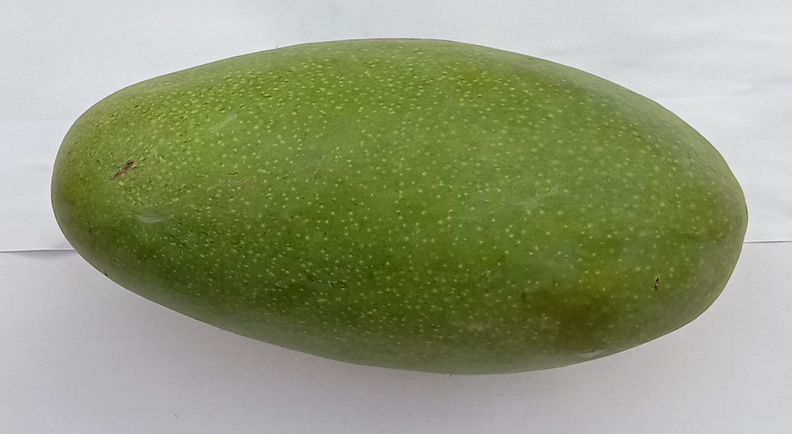
Mango variety: Dosehri